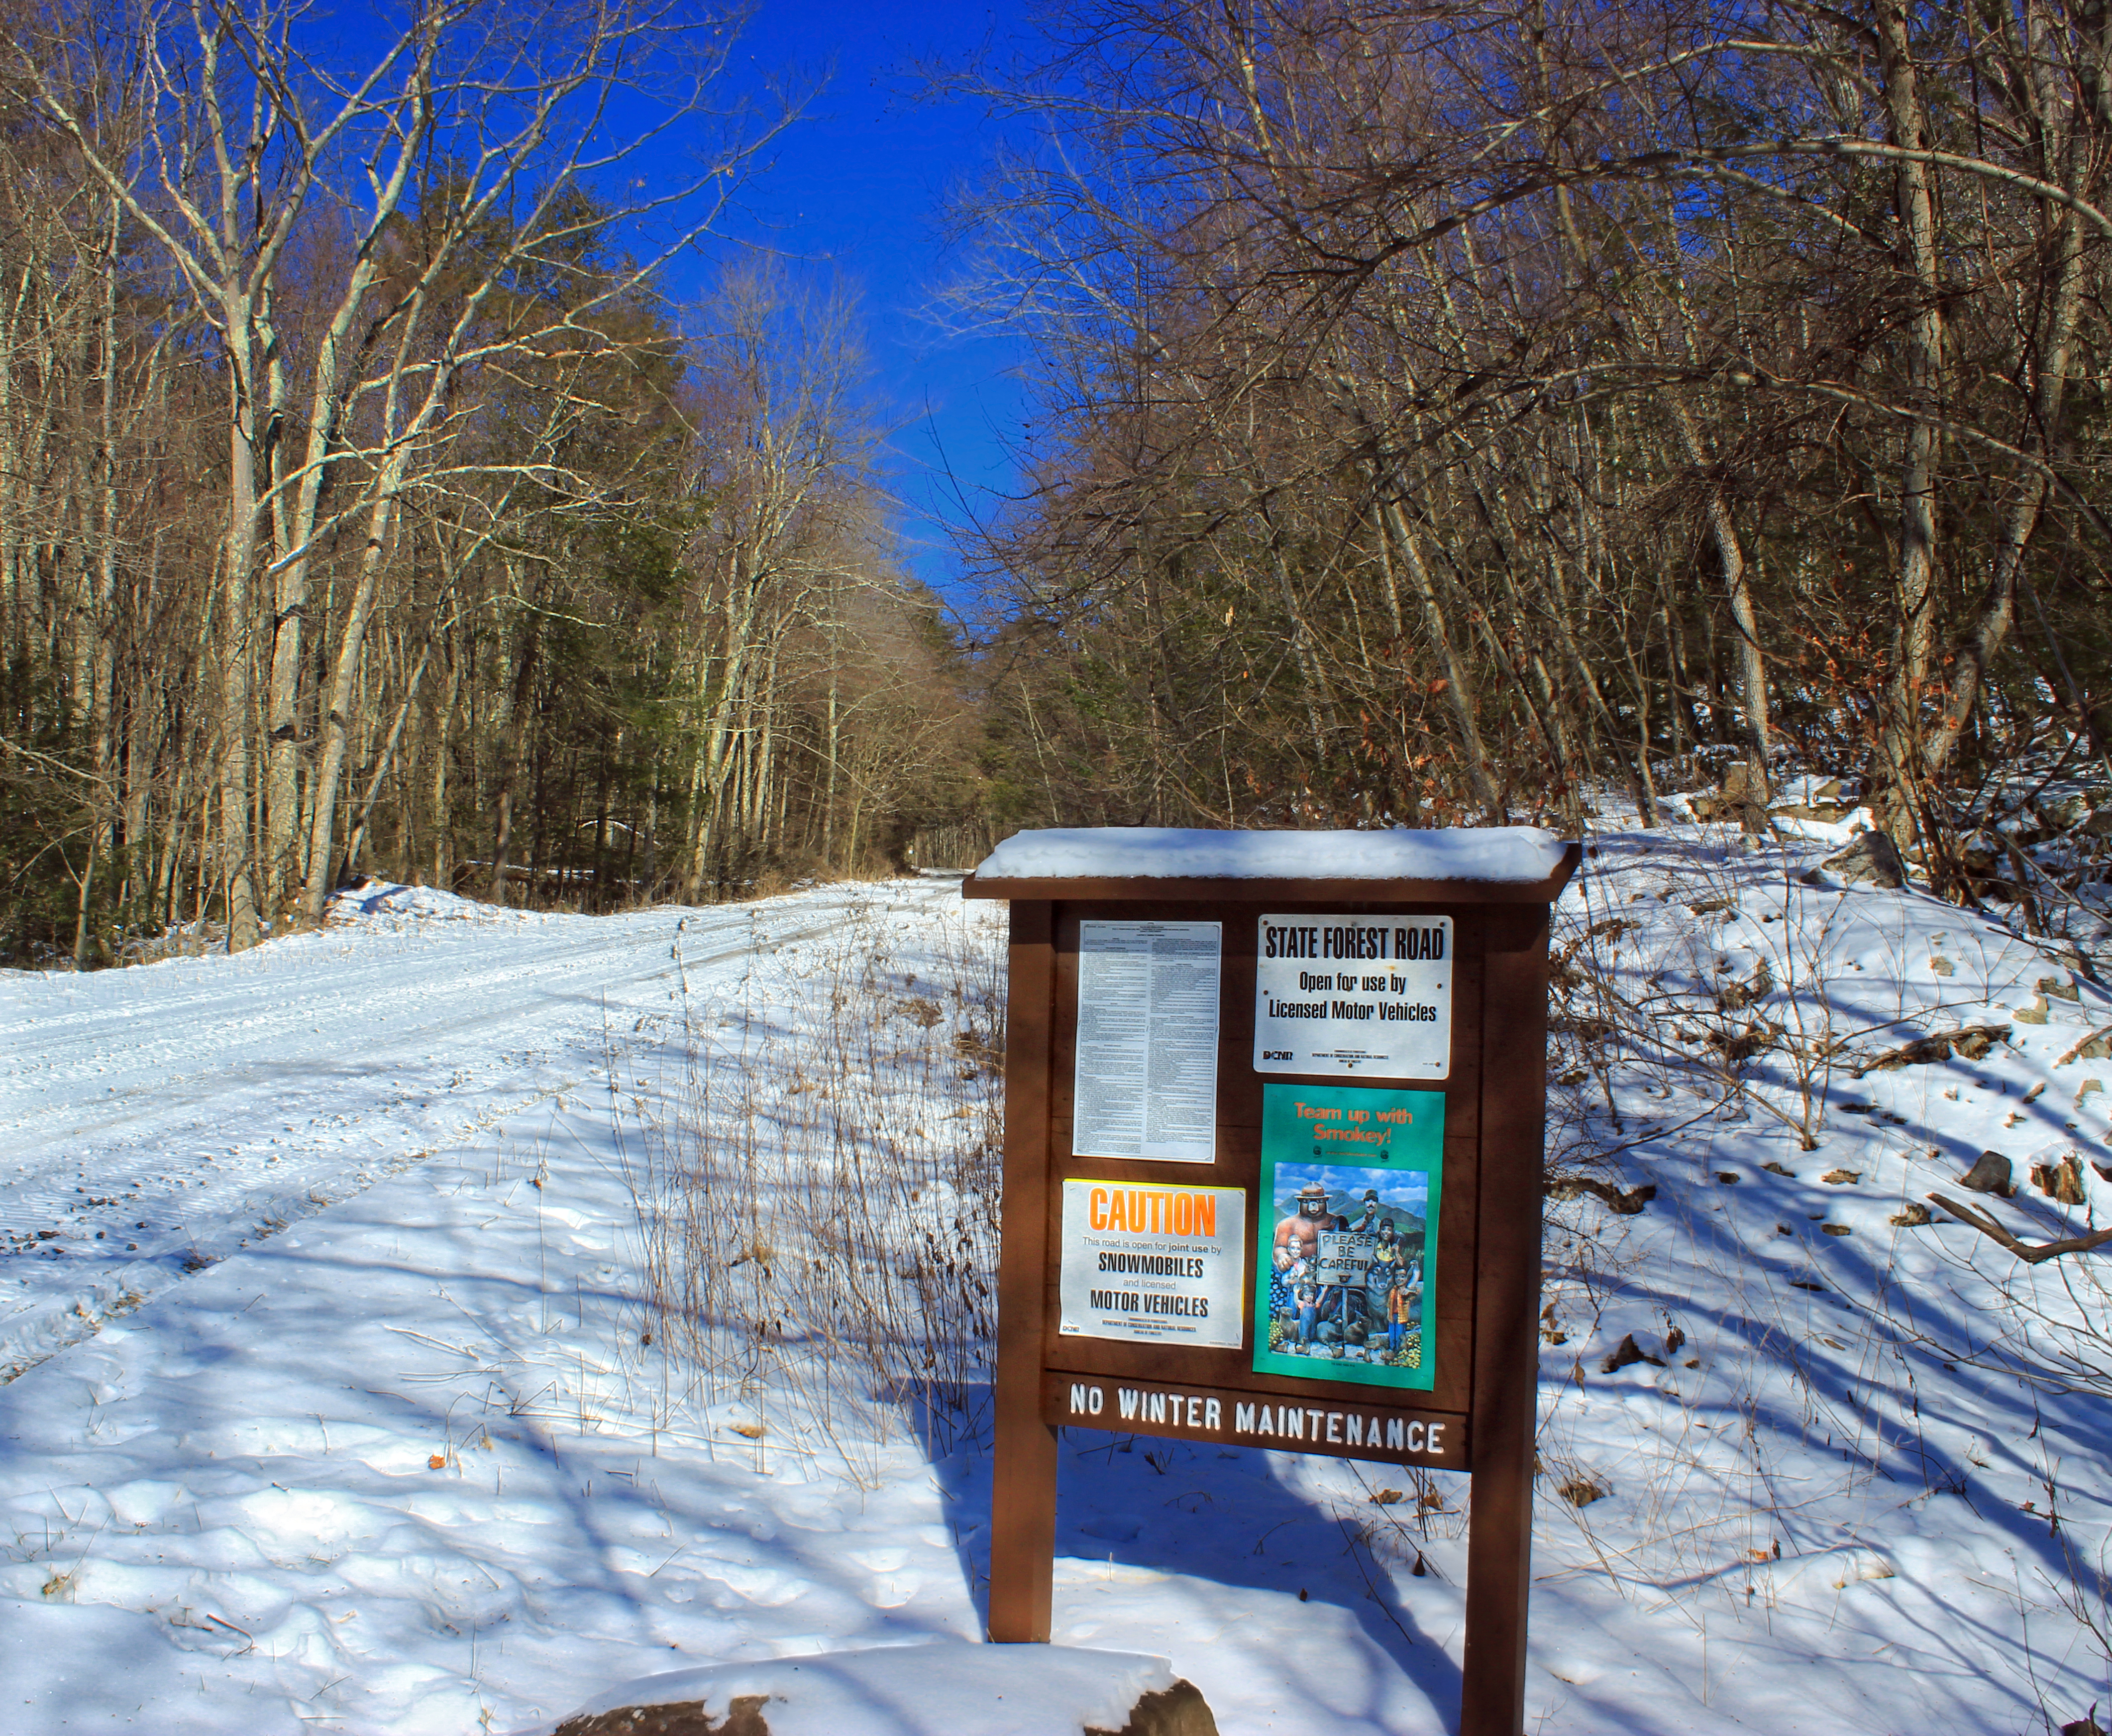
tree, wilderness, snow, winter, trail, sign, autumn, weather, season, cc0, publicdomain, pennsylvania, signpost, woodsroad, unioncounty, baldeaglestateforest, milerunroad